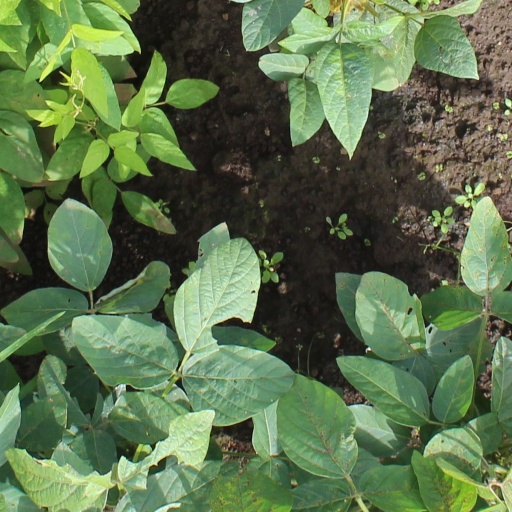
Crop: soybean